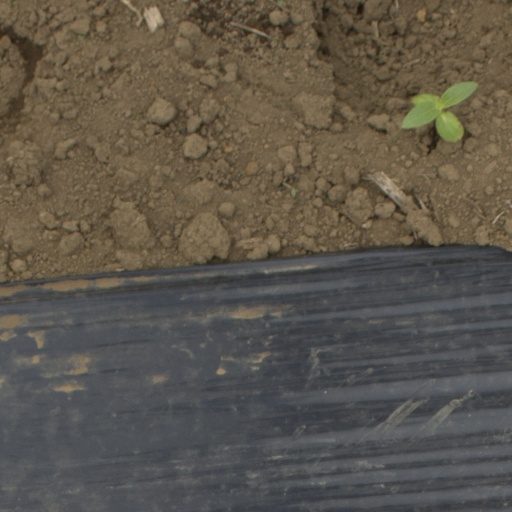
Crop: Jerusalem artichoke